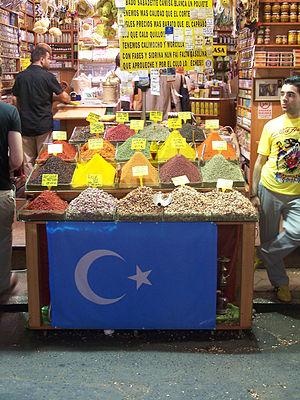
Les Ouïghours ou Ouïgours sont un peuple turcophone et à majorité musulman sunnite habitant la région autonome ouïghoure du Xinjiang en Chine et en Asie centrale. Ils représentaient une des cinquante-six nationalités reconnues officiellement par la République populaire de Chine. Ils sont apparentés aux Ouzbeks. Leur langue turque est l'ouïghour. Originaire d'une région située entre la Selenga et le lac Baïkal, ils fondent le Khaganat ouïghour, situé sur l'actuelle Mongolie, de culture turque de religion manichéenne qui est le berceau de leur civilisation. Alliés des chinois contre l'Empire du Tibet, leur khaganat est détruit au IXᵉ siècle par les Kirghiz, les obligeant à descendre plus au sud. Leur population est estimée autour de 25 millions de personnes en Asie Centrale, tandis-qu'ils sont estimés à 12 millions en Chine, par le gouvernement. D'après le Uyghur Human Right Project, basé à Washington, depuis 2014, des Ouïghours sont placés par le gouvernement chinois dans des camps d'internement